Juxtapozed with U

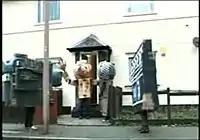
Three people dressed in cardboard costumes as a camcorder, microphone and clapperboard respectively, meet a fourth person with a large cardboard head and arms (seen here in the centre exiting the house) in the Fukme 99 video.

A Fukme 99 directed video was included on the DVD version of "Rings Around the World" on its release in July 2001.